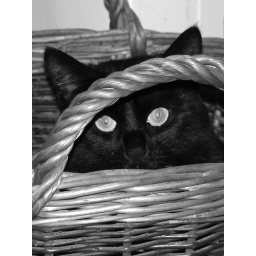
My cat &amp;quot;Sooty&amp;quot; in the fire wood basket